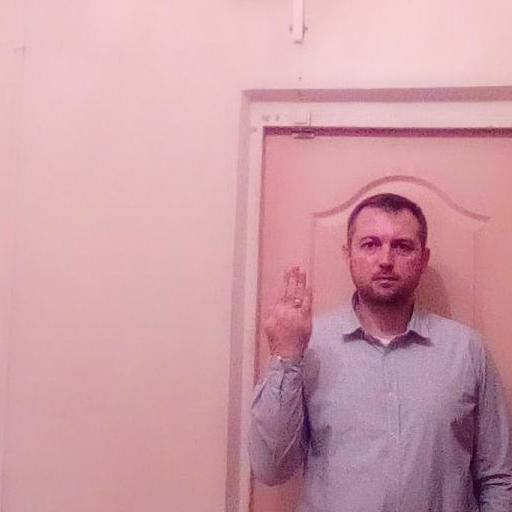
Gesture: stop_inverted